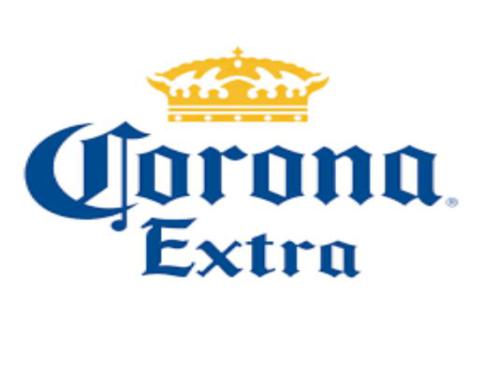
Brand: la corona
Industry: Others